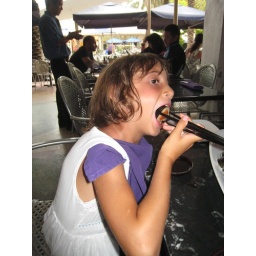
And she loves it (note the number of pieces of sushi in the white plate in the sequence of pics)